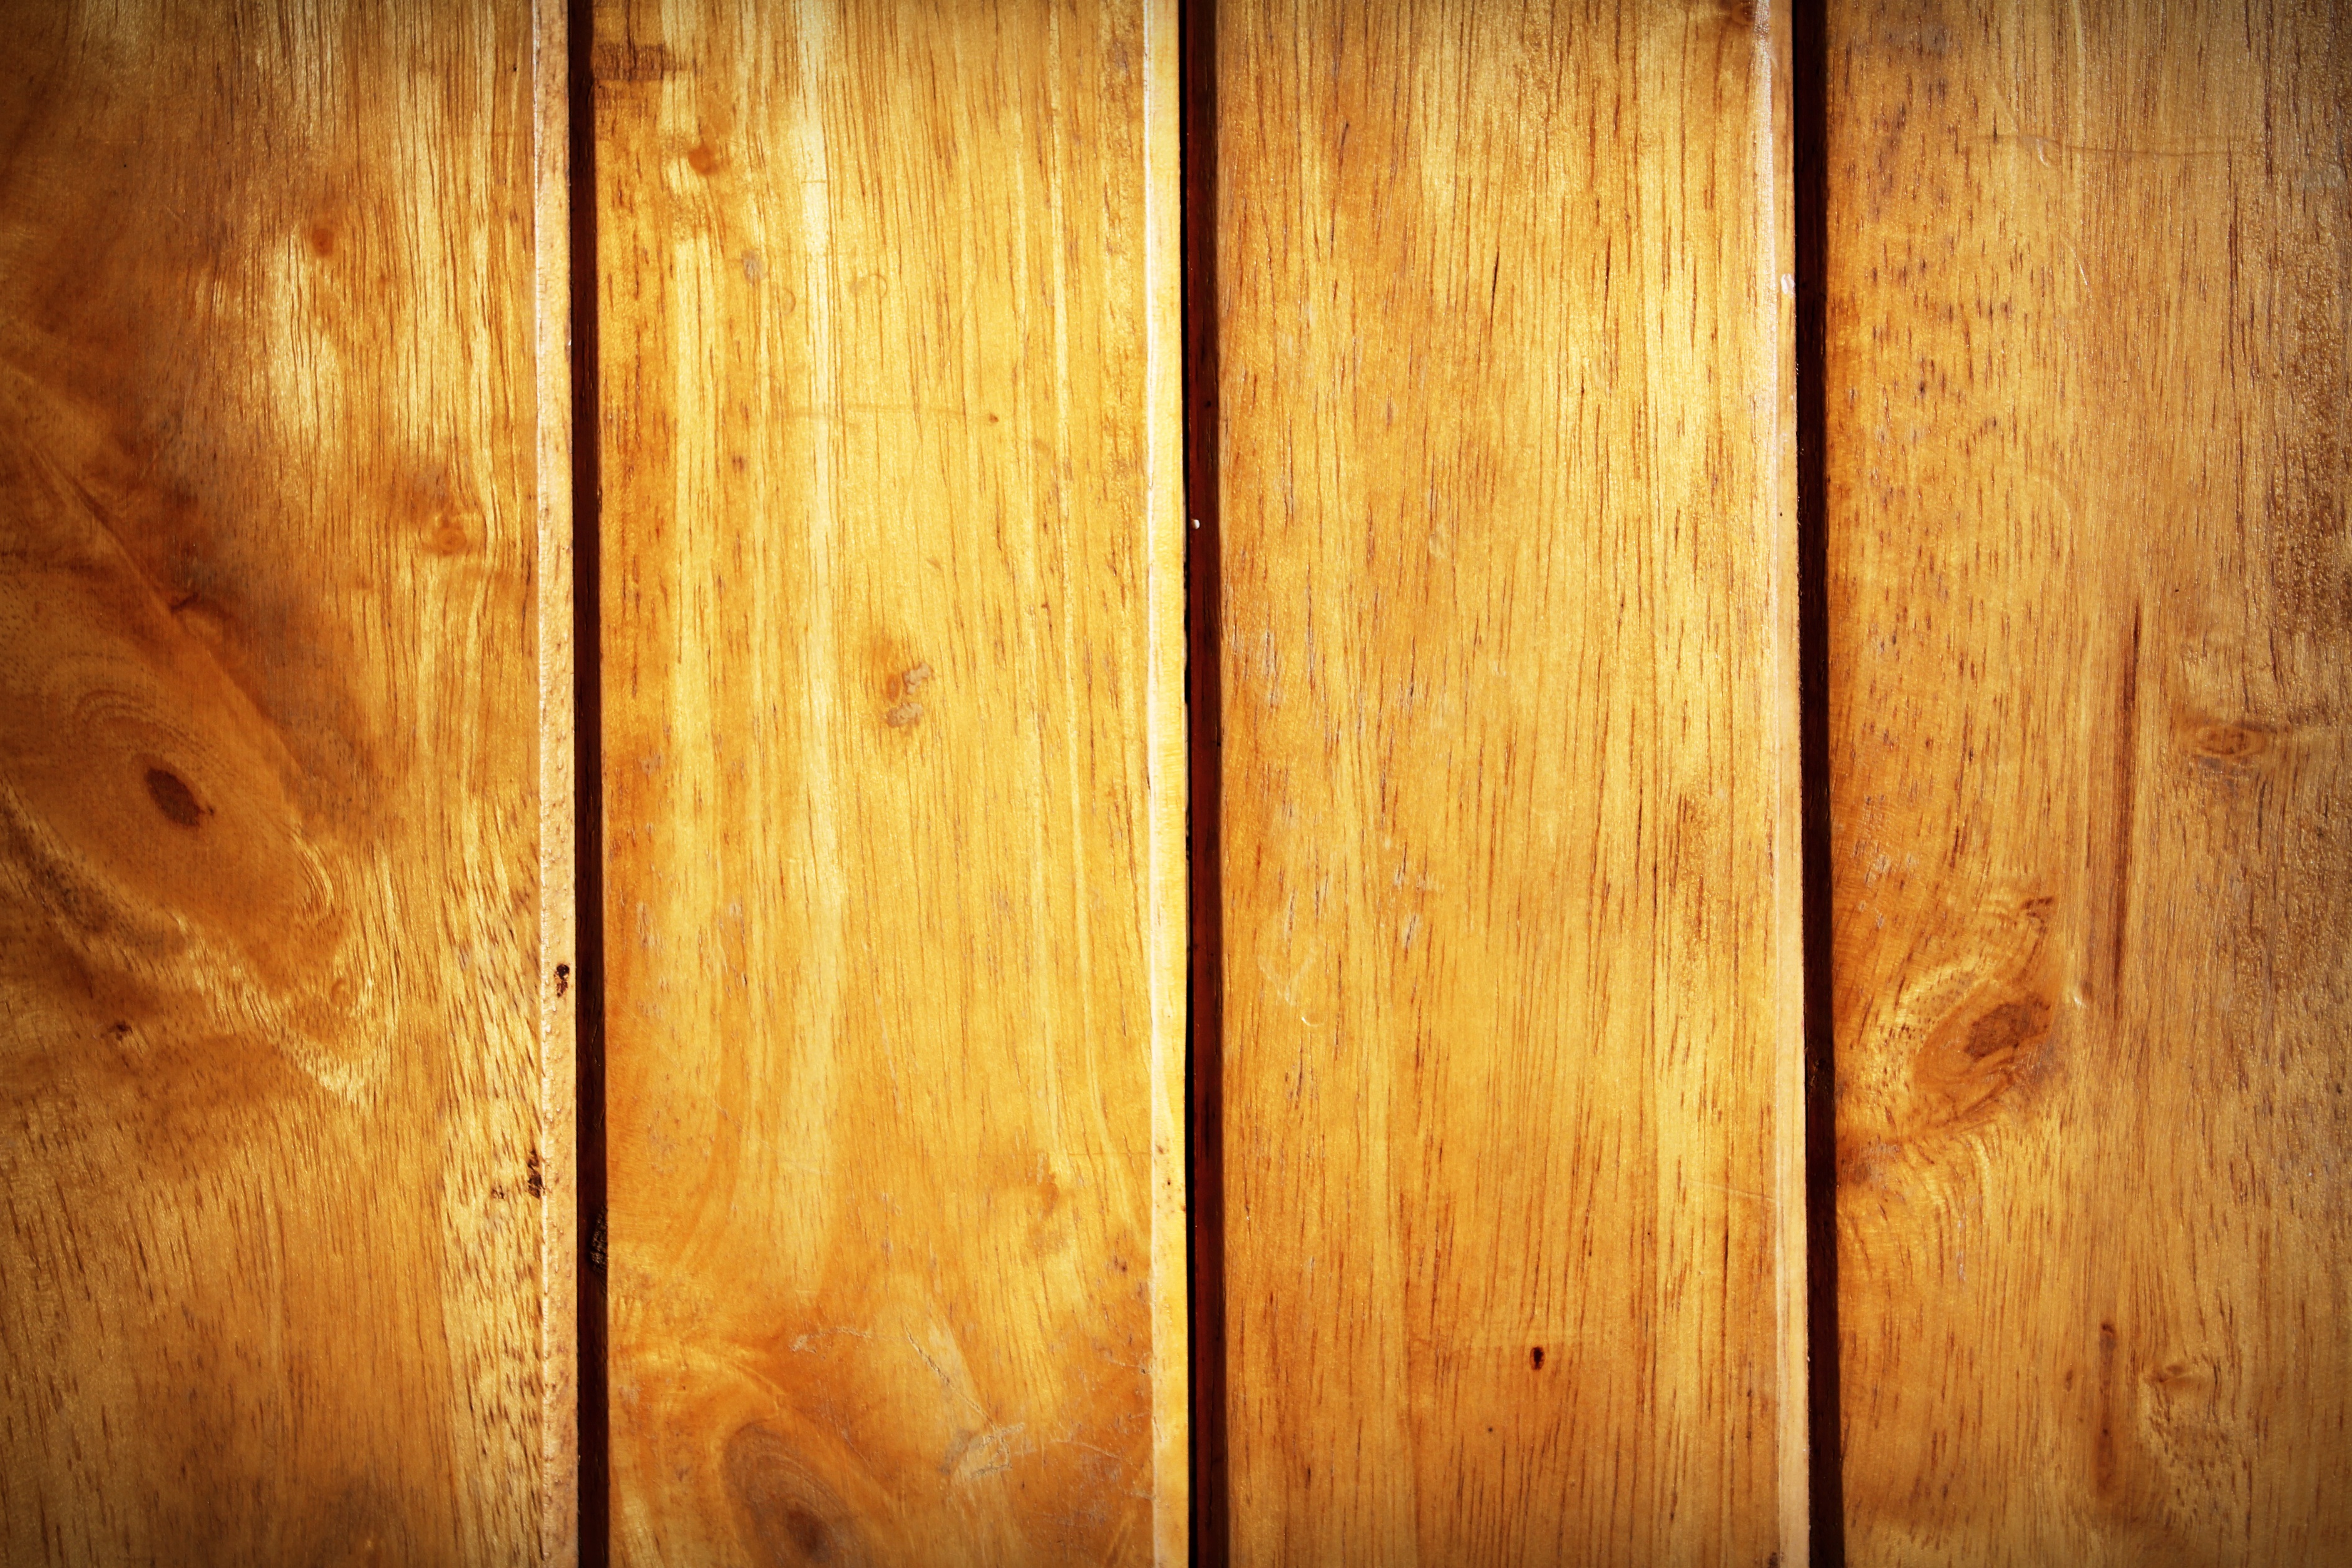
structure, board, wood, antique, texture, plank, floor, wall, brown, lumber, material, surface, design, hardwood, woodwork, wooden, wooden wall, flooring, wood flooring, wood planks, man made object, laminate flooring, wood stain